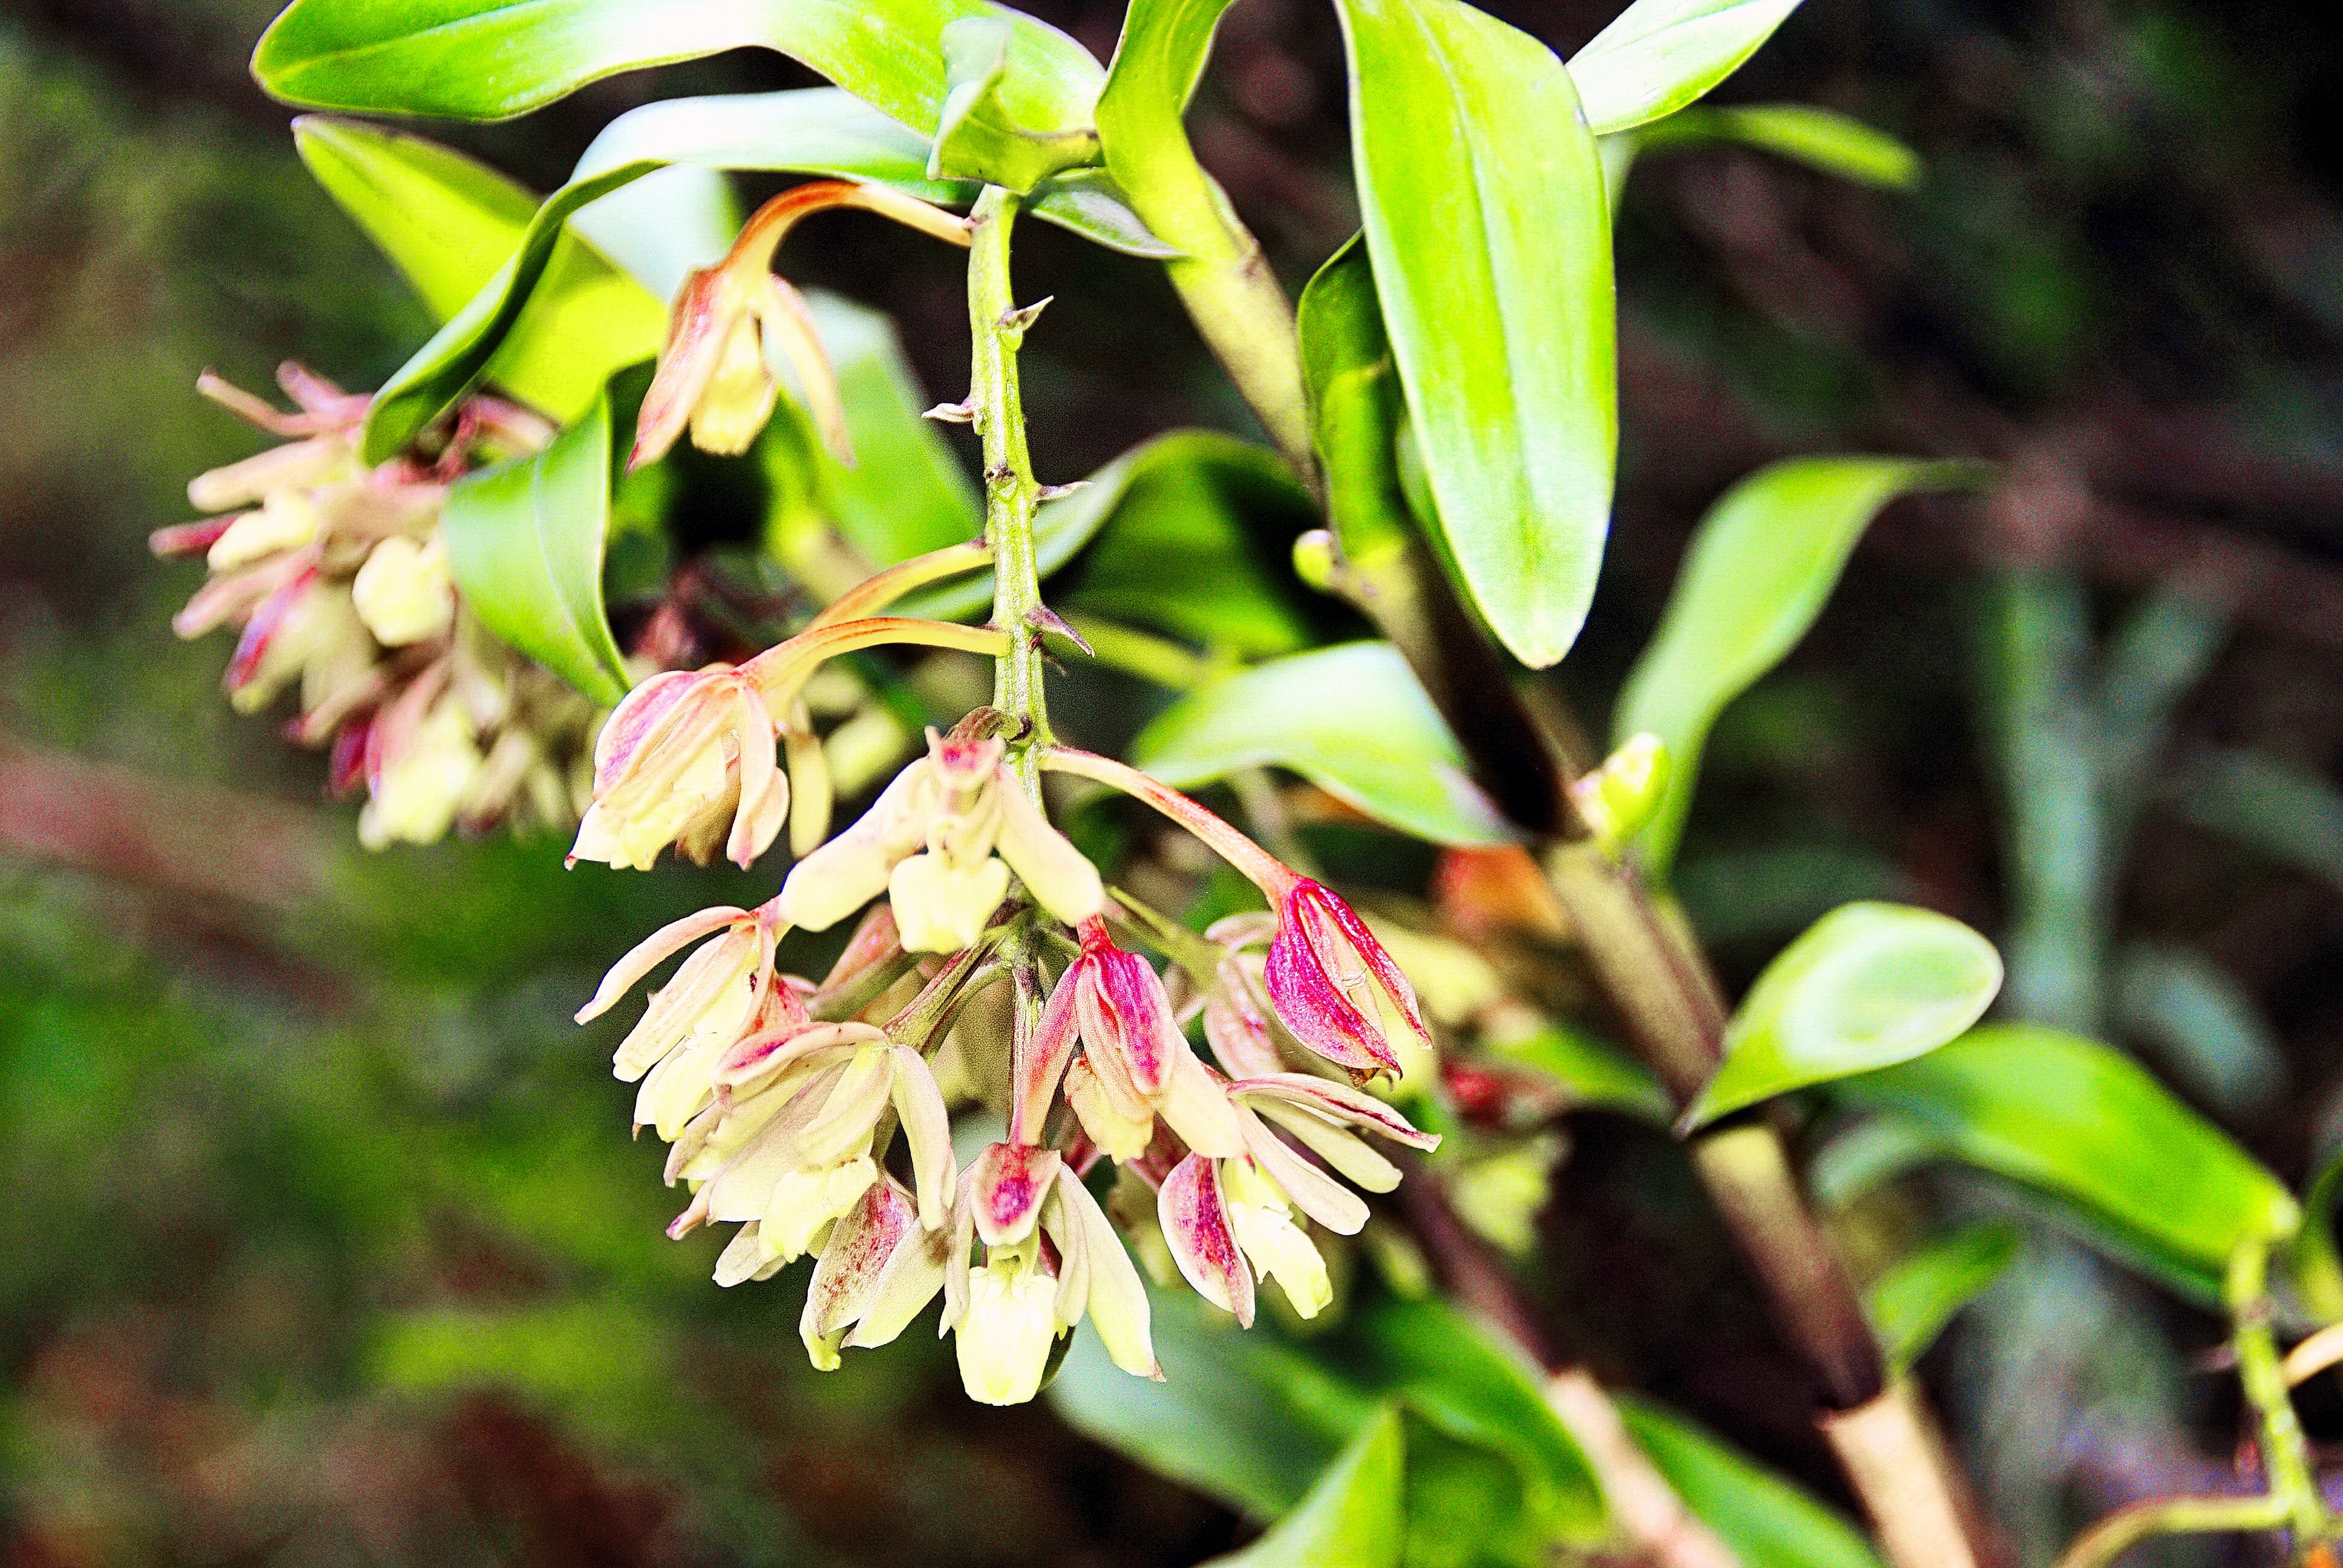
tree, branch, blossom, plant, leaf, flower, herb, produce, botany, flora, wild flower, wildflower, wild plant, shrub, ecuador, macro photography, flowering plant, amazonie, woody plant, land plant